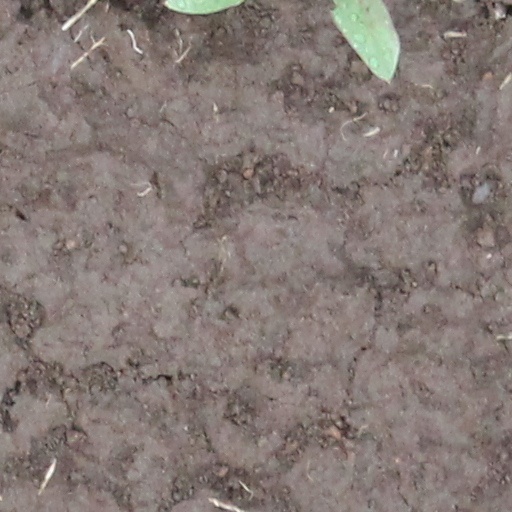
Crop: wheat